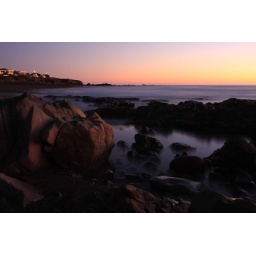
that is moonstone beach and the motels above it. i love the soft light on this large rock i the foreground.